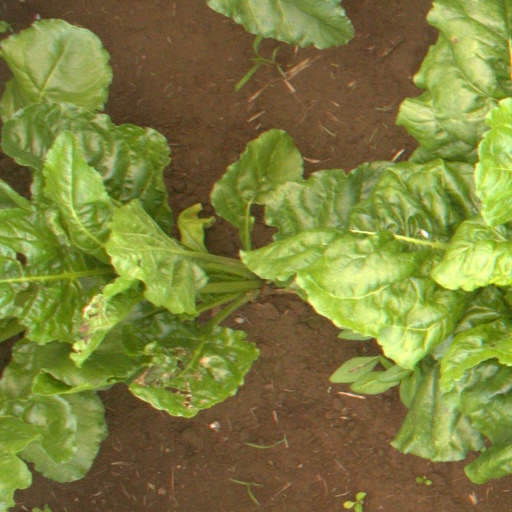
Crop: sugar beet